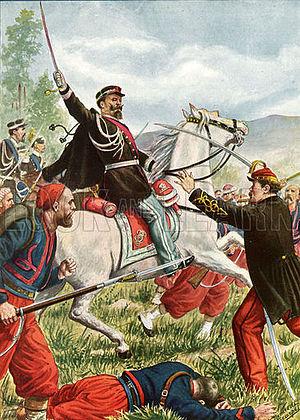
Dessin du Tancredi Scarpelli qui illustre l'épisode de l'assaut sur le Pont de Brida, au cours de la Bataille de Palestro Italiano: Disegno di Tancredi Scarpelli che illustra l'episodio dell'assalto al Ponte della Brida, durante la Battaglia di Palestro